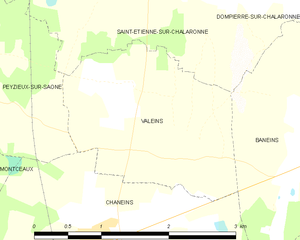
Carte des communes françaises: Valeins